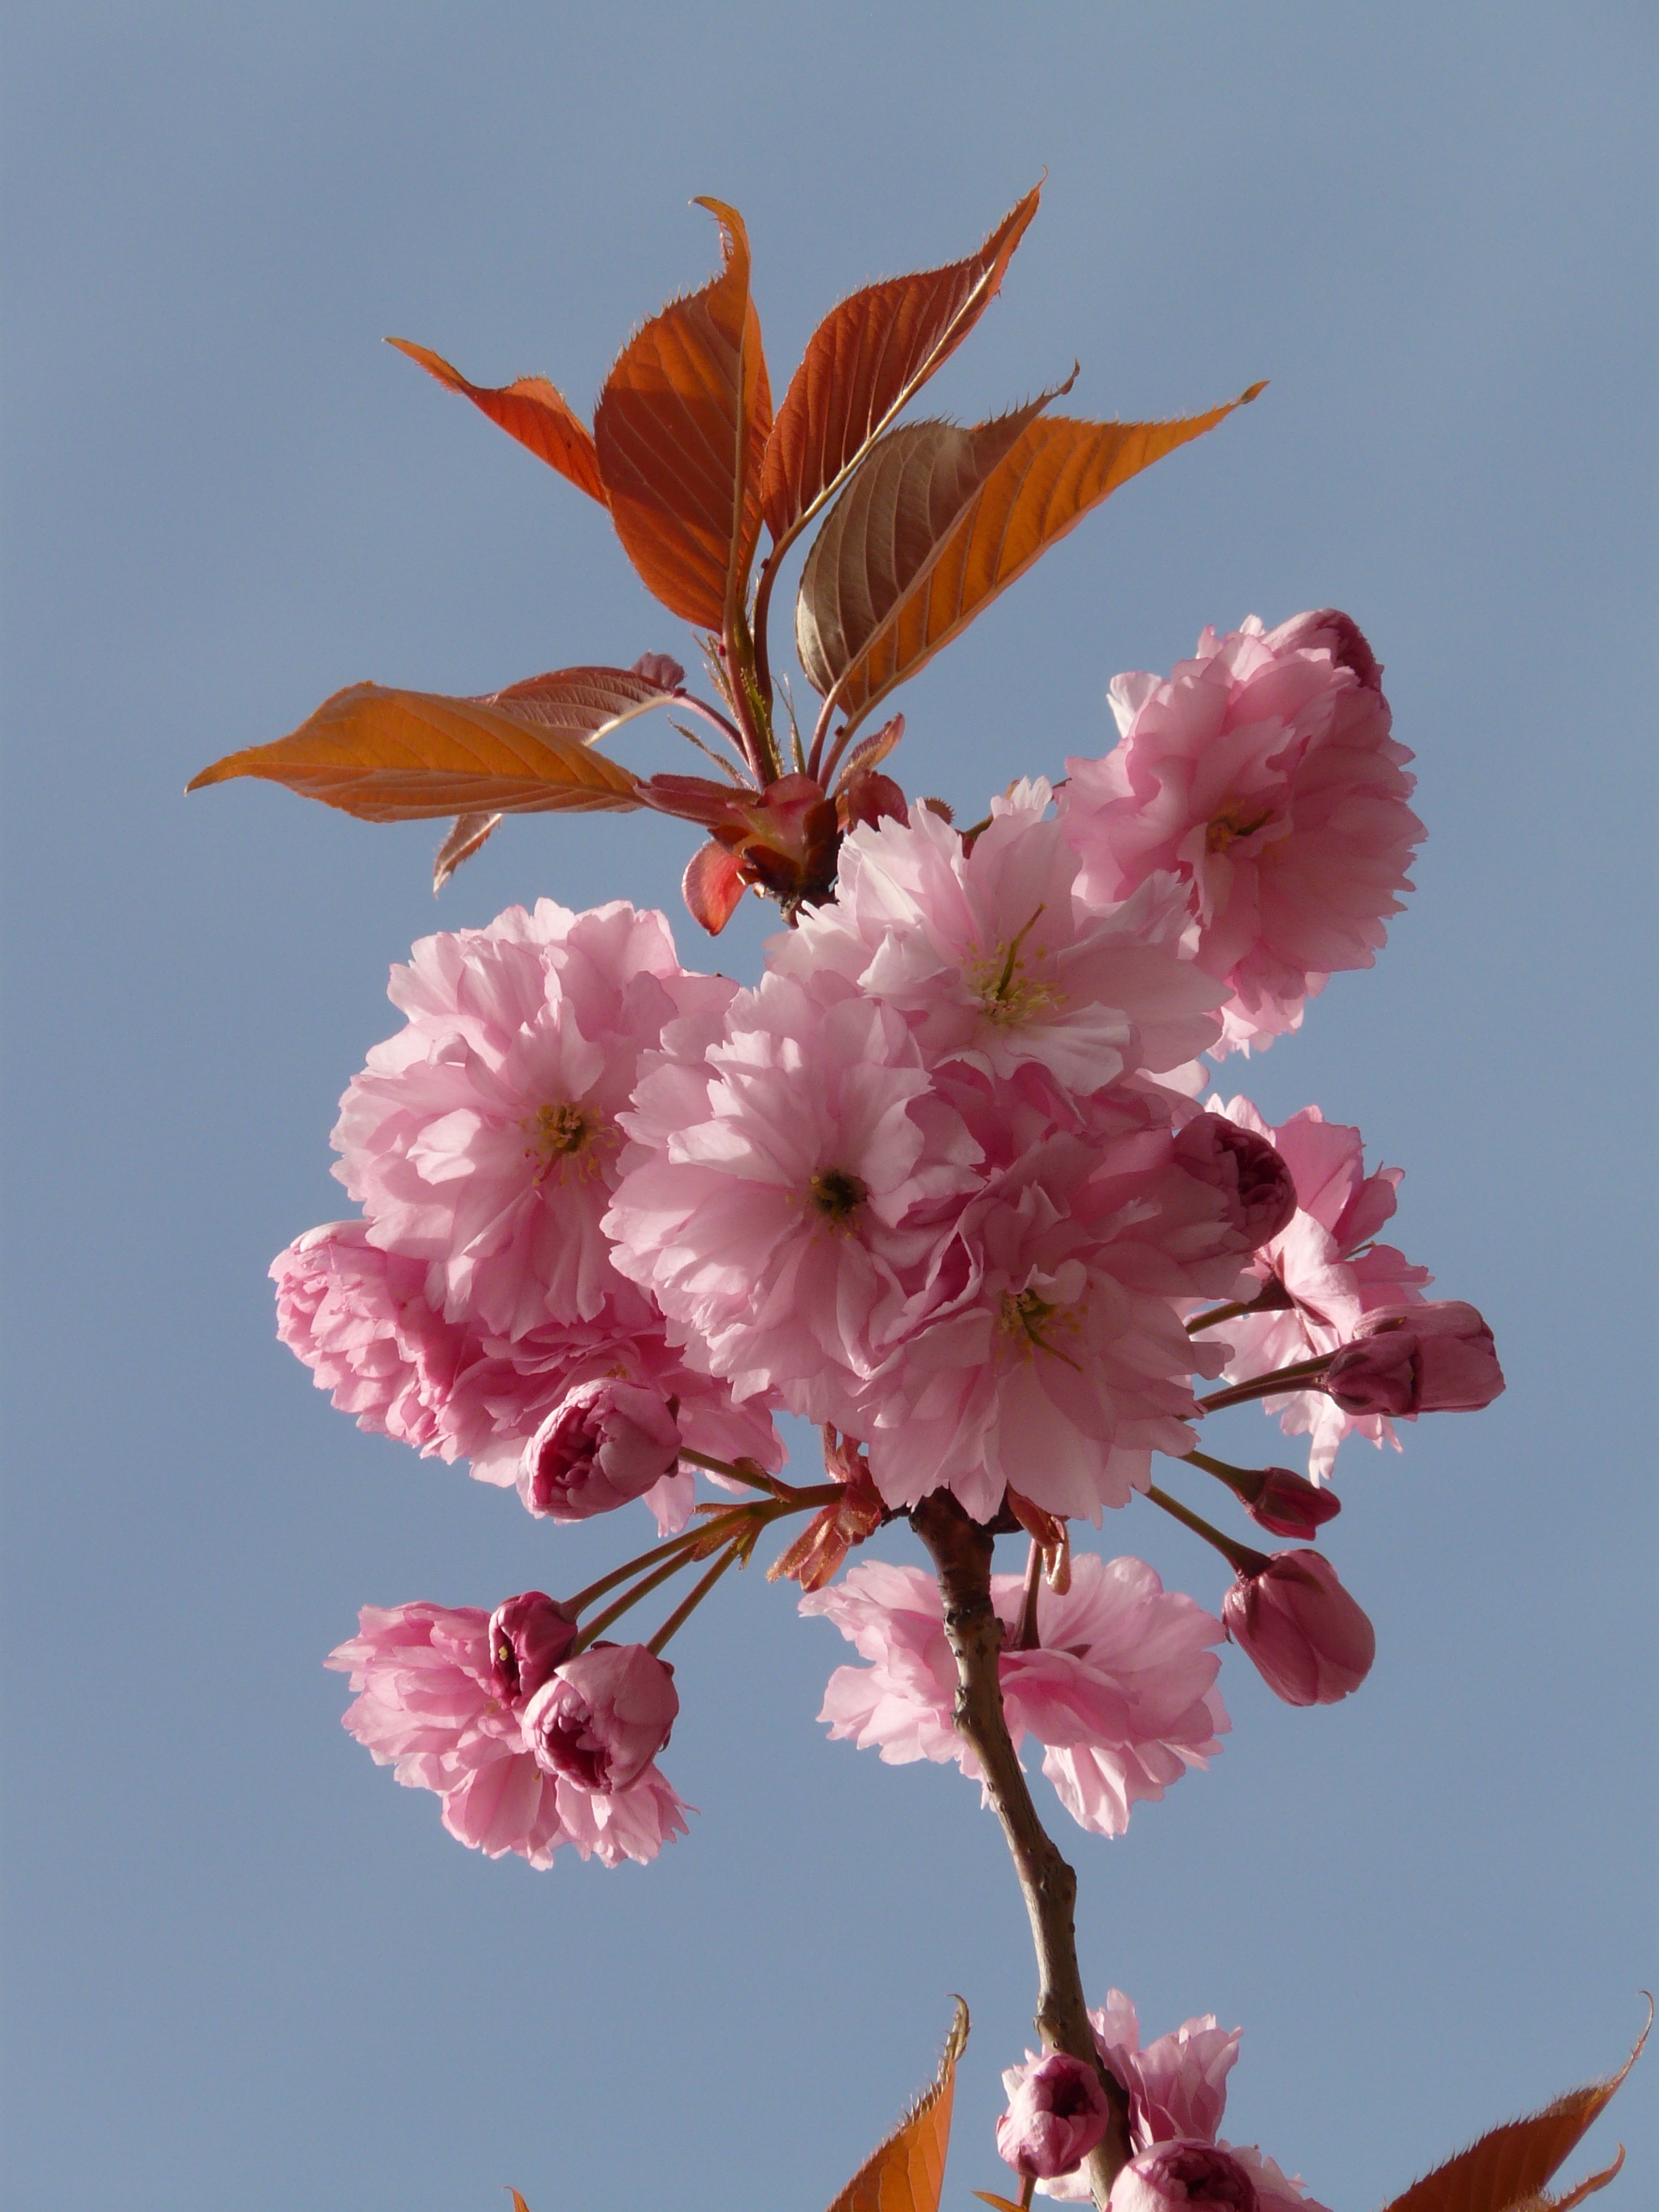
branch, blossom, plant, sky, flower, petal, bloom, food, spring, produce, pink, flora, cherry blossom, flowers, shrub, bud, japanese cherry trees, macro photography, flowering plant, flowering twig, prunus serrulata, japanese flowering cherry, ornamental cherry, oriental cherry, east asian cherry, land plant